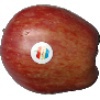
Label: Apple Red 1